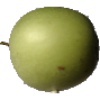
Label: apple_granny_smith